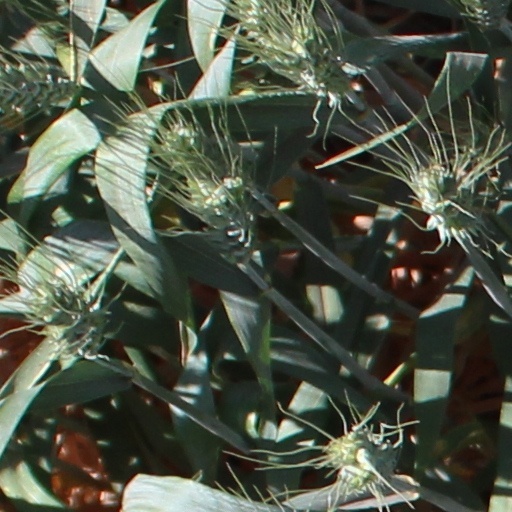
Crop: wheat